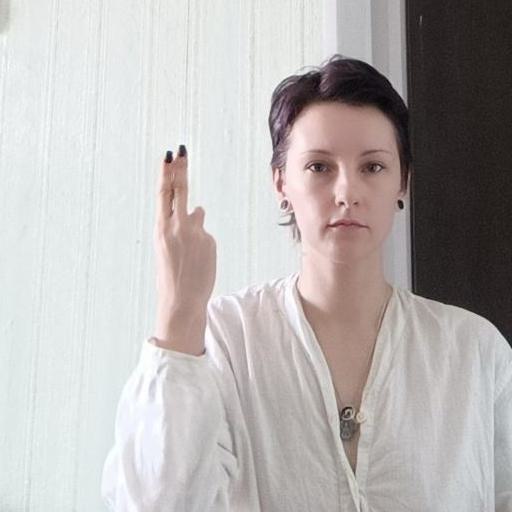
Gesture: two_up_inverted